Timeline of violent events relating to the Syrian civil war spillover in Lebanon (2011–2014)

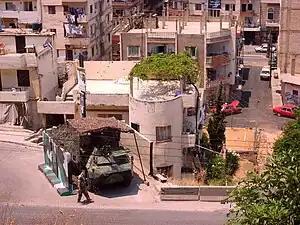
Lebanese army personnel on Syria Street maintaining the border division between the Sunni-predominant Bab al-Tabbaneh district and the Alawite-predominant Jabal Mohsen district in 2011

In interfactional clashes in Tripoli between Sunnis and Alawites, seven people were killed and 59 wounded, on 17 June 2011. Clashes erupted following a rally in support of Syrian protesters. Fighting broke out between gunmen positioned in the rival neighborhoods of Jabal Mohsen (mainly Alawites who support the Syrian government) and Bab al-Tabbaneh (mainly Sunnis, supporting the Syrian uprising). Among the dead were a Lebanese army soldier and an official from the Alawite Arab Democratic Party.